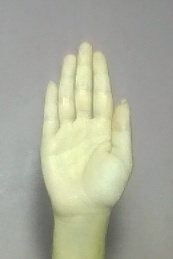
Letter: seen